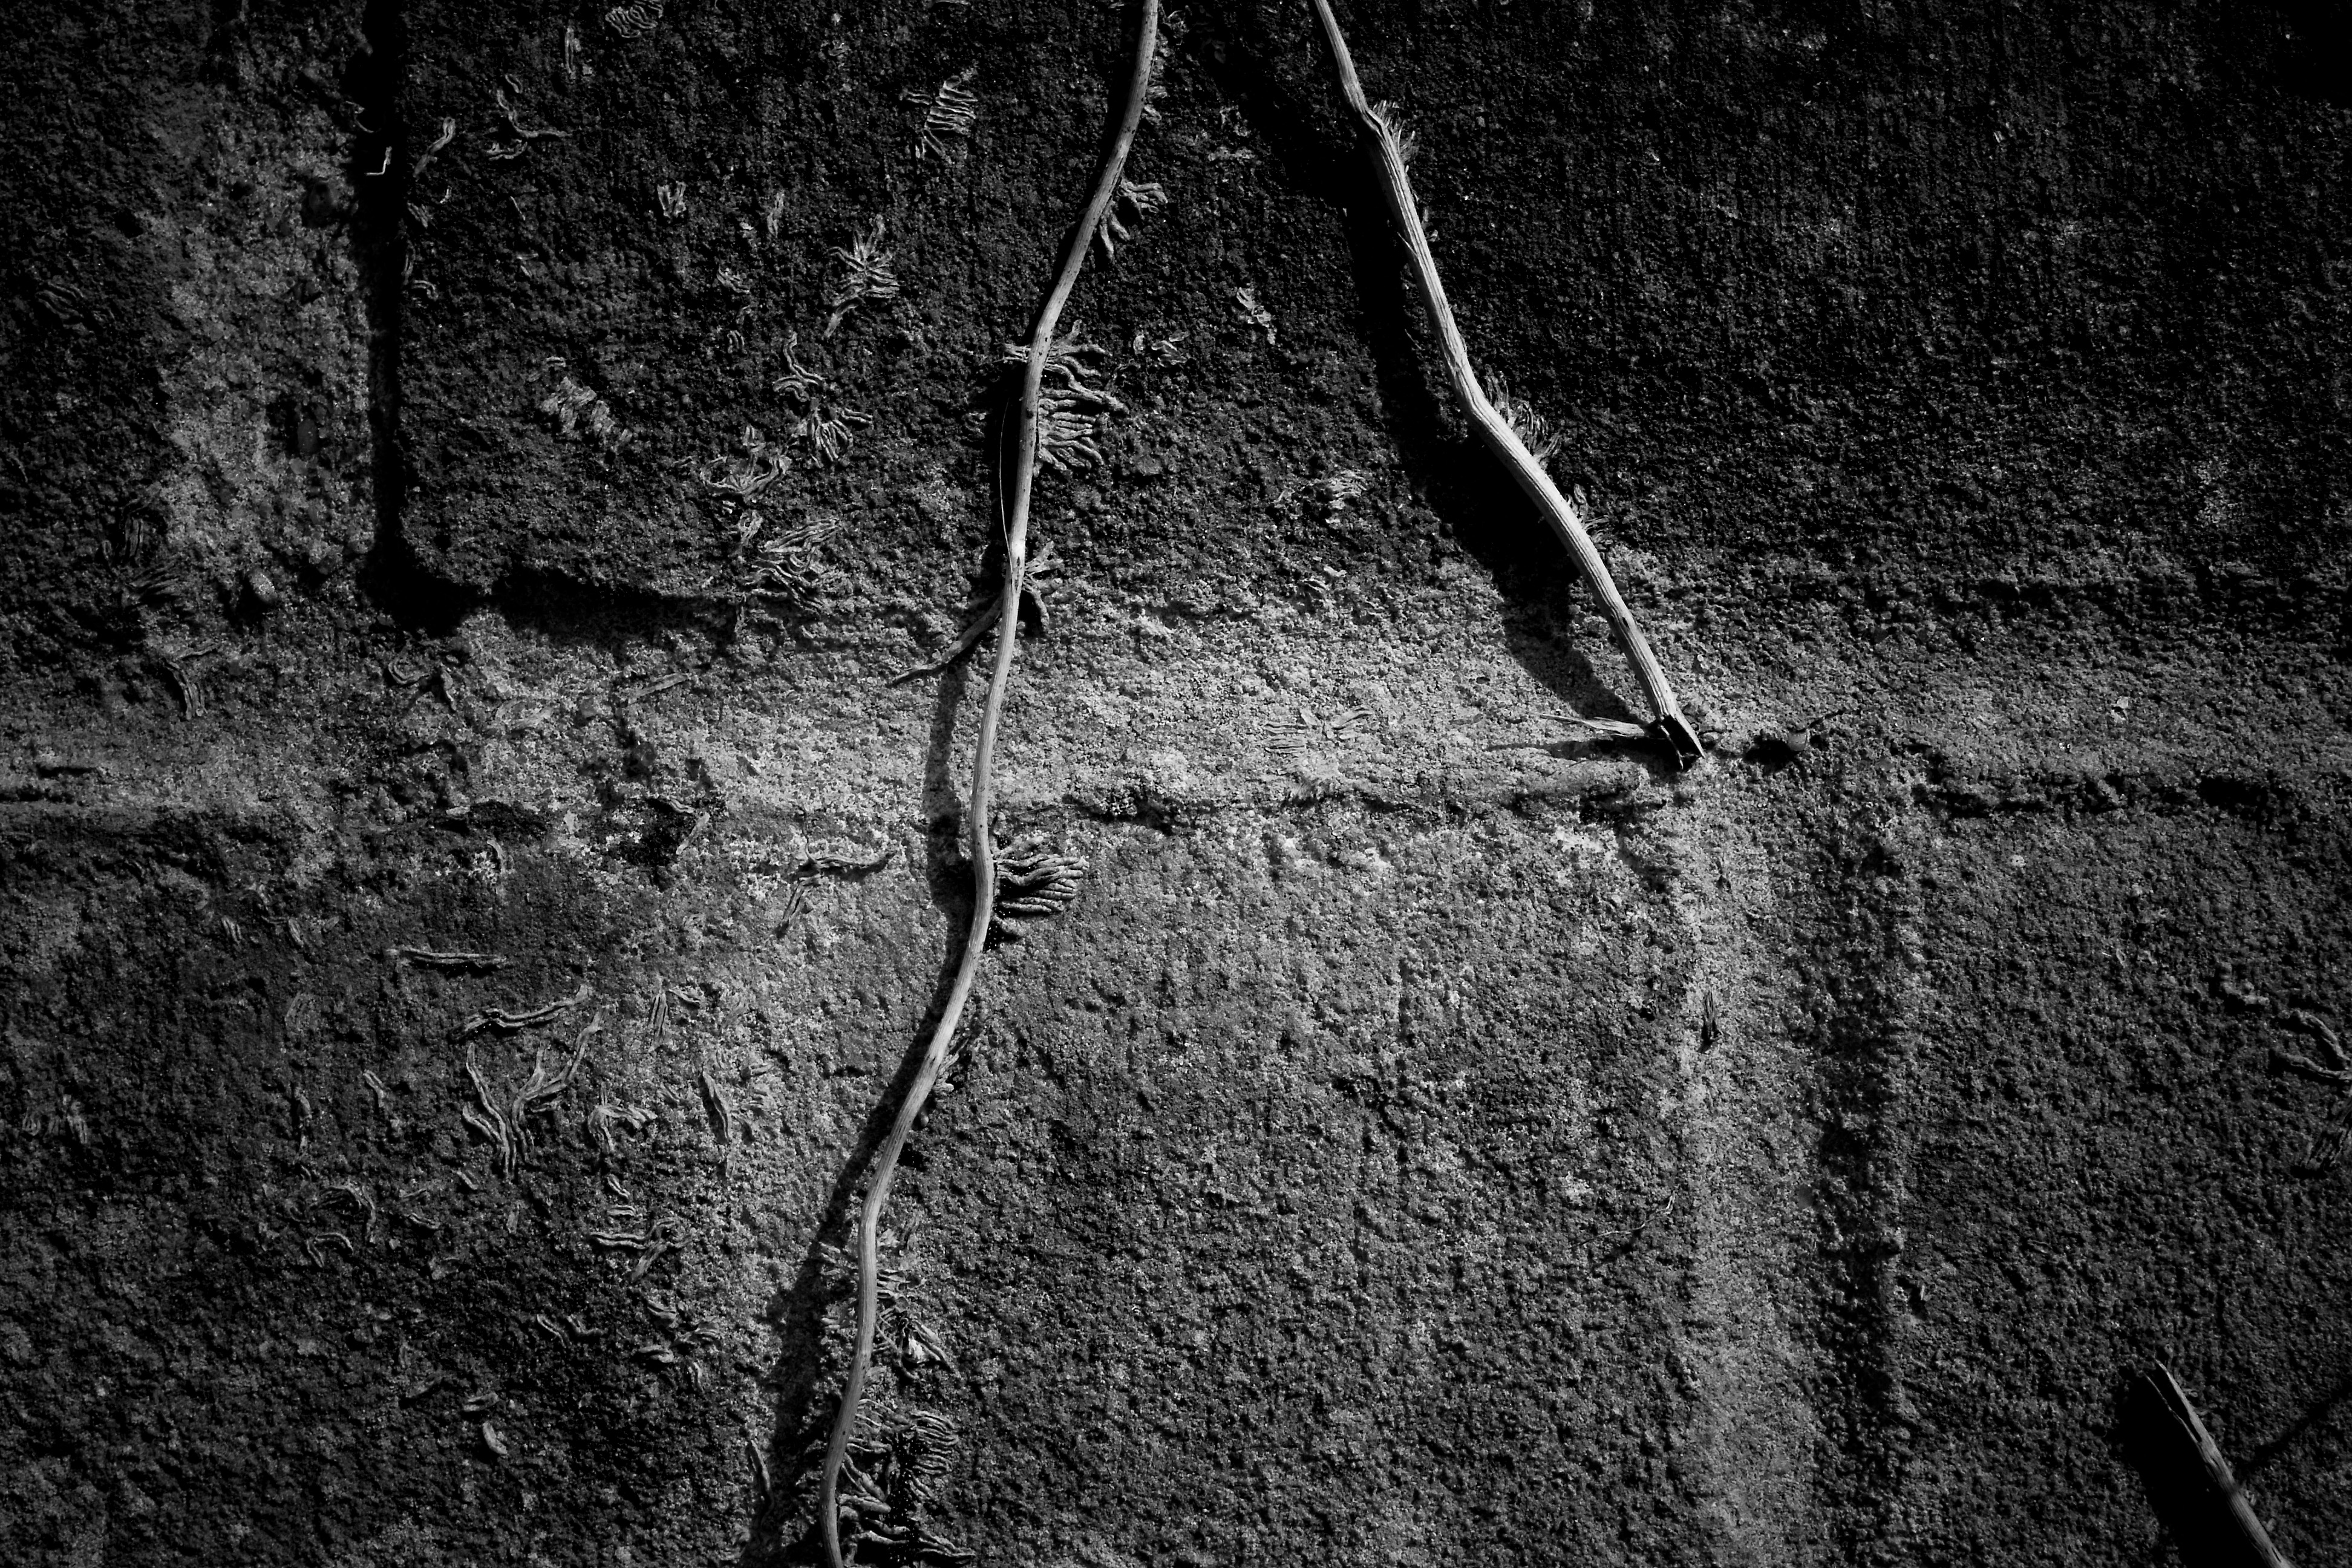
black, black and white, monochrome photography, wall, monochrome, tree, wood, line, branch, water, leaf, photography, still life photography, atmosphere, plant, trunk, stock photography, twig, forest, rock, style, cement